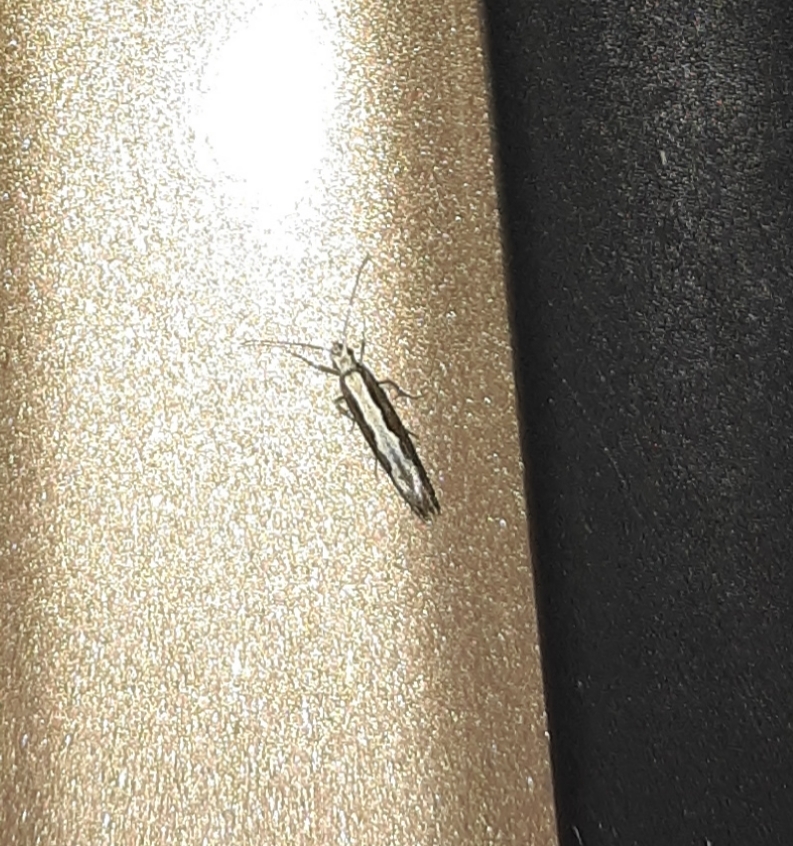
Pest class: diamondback_moth